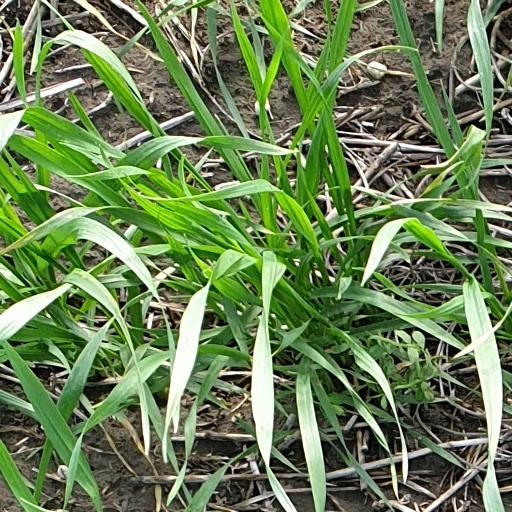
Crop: wheat